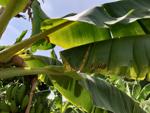
Label: segatoka